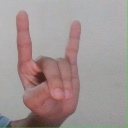
अक्षर: श